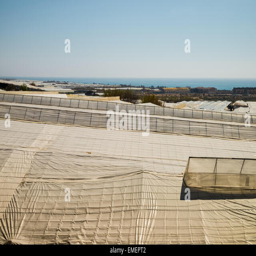
landscape completely covered by the plastic of agricultural greenhouses